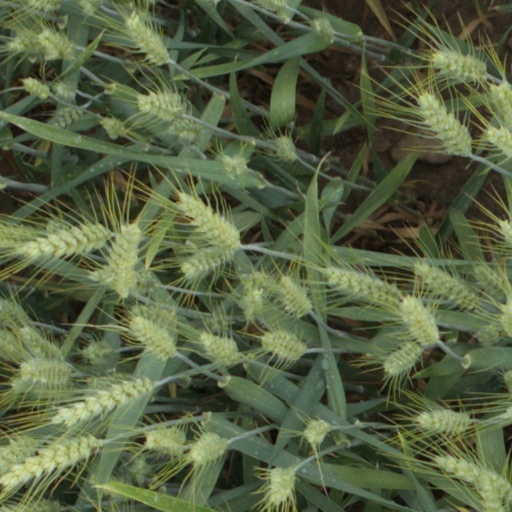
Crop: wheat